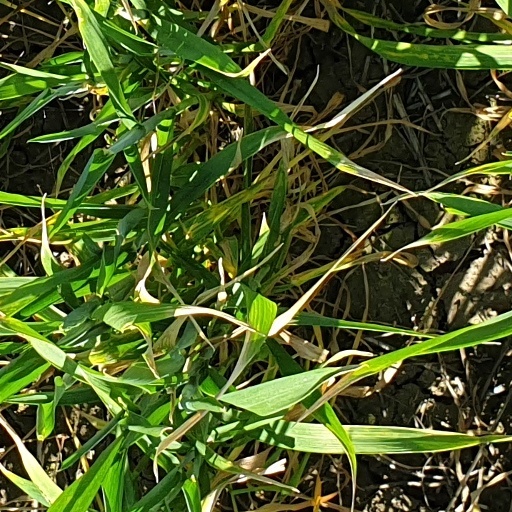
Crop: wheat